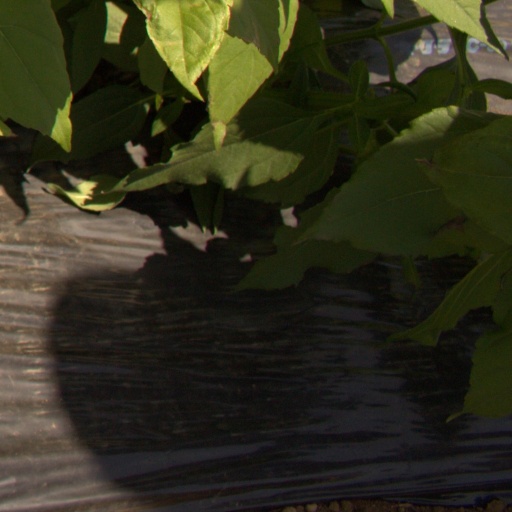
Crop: Jerusalem artichoke